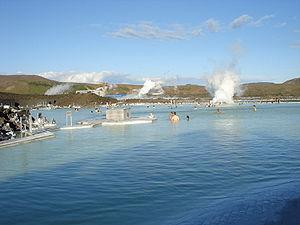
Le Lagon bleu, en islandais Bláa Lónið, est le nom d'une station thermale située dans le sud-ouest de l'Islande, sur la Reykjanesskagi, à quatre kilomètres de Grindavík et à quarante minutes au sud-ouest de la capitale Reykjavik. Ses eaux proviennent de la centrale géothermique de Svartsengi.